Ruskin Bond

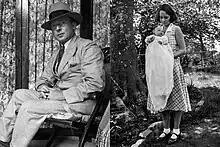
Bond's parents Aubrey Bond and Edith Clarke.

His father taught English to the princesses of Jamnagar palachise, and Bond and his sister Eldlen lived there till he was six. Later, his father joined the Royal Air Force in 1939 and Bond, along with his mother and sister, went to live at his maternal home at Dehradun. Shortly after that, he was sent to a boarding school in Mussoorie.